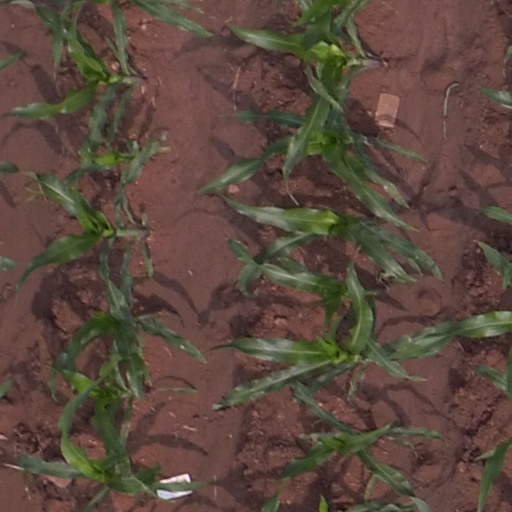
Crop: maize; corn